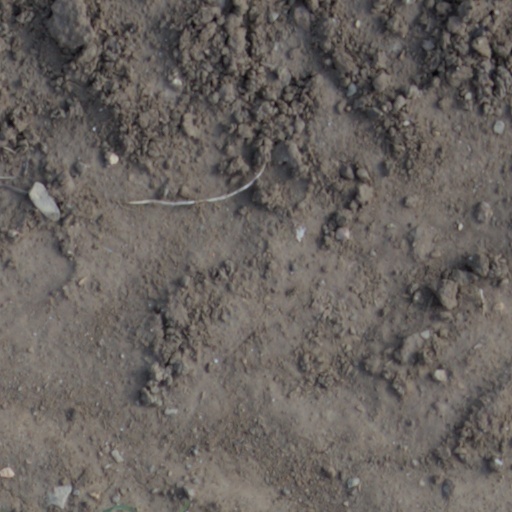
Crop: wheat